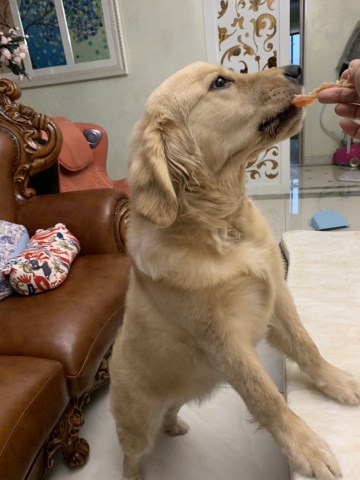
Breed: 5355-n000126-golden_retriever